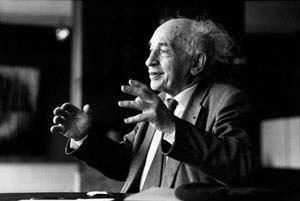
Alfred Sauvy
Alfred Sauvy, né à Villeneuve-de-la-Raho le 31 octobre 1898 et mort à Paris le 30 octobre 1990, est un économiste, démographe et sociologue français.
Un économiste est une personne spécialiste des sciences économiques. Il est souvent titulaire d'un doctorat d'économie. Dans la plupart des cas, il travaille en tant qu'enseignant ou chercheur dans une université, mais il peut également être employé dans un think-tank, une institution financière ou un organisme international.